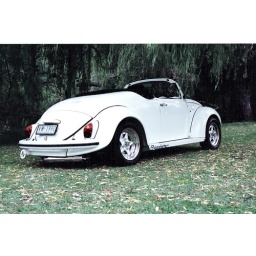
Photo taken 1990 after open street machine trophy in Melbourne